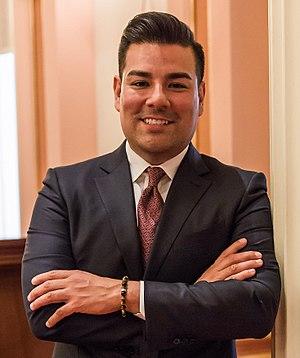
La Californie est un État des États-Unis qui fait partie de la région de la Sun Belt dans l’Ouest américain. La Californie est l'État le plus peuplé du pays. Il est situé sur la côte ouest et bordé au sud par le désert de Sonora, à l'est par le Grand Bassin des États-Unis et au nord par les monts Klamath. La façade océanique suit entièrement le relief des chaînes côtières du Pacifique au-delà desquelles s'étend la Vallée Centrale sur les contreforts de la Sierra Nevada.